Tate Britain

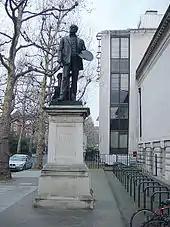
Statue of John Everett Millais by Thomas Brock at Tate Britain, installed 1905

The front entrance is accessible by steps. A side entrance at a lower level has a ramp for wheelchair access. The gallery provides a restaurant and a café, as well as a Friends room, open only to members of the Tate. This membership is open to the public on payment of an annual subscription. As well as administration offices the building complex houses the Prints and Drawings Rooms (in the Clore galleries), as well as the Library and Archive in the Hyman Kreitman Reading Rooms. The restaurant features a mural by Rex Whistler, "The Expedition in Pursuit of Rare Meats". Protests over the depiction of the enslavement of Black children and the stereotyping of Chinese figures in the mural has led to the closure of the restaurant.